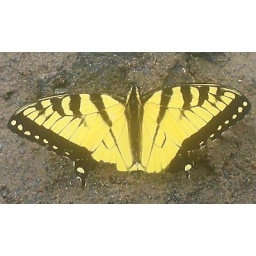
in the sand by the river